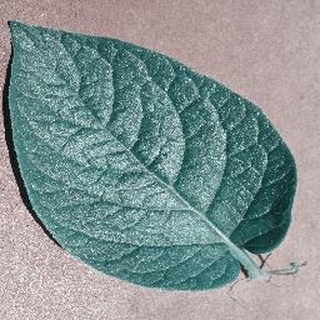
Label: healthy_potato